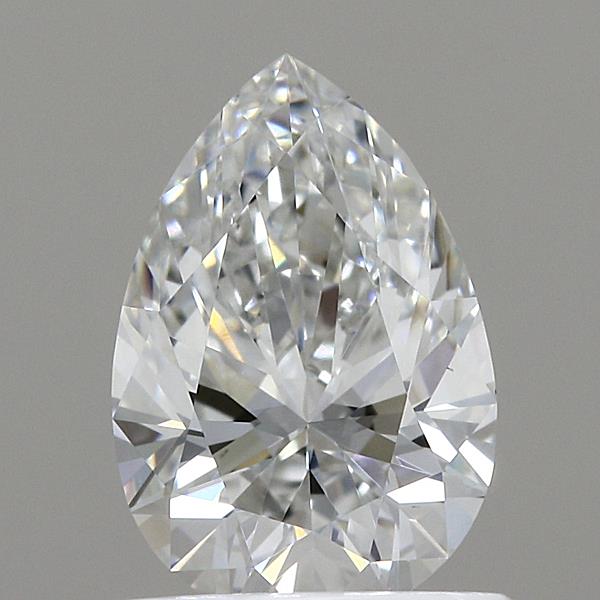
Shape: pear
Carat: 0.82
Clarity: VS1
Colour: E
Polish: EX
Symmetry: EX
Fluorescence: NONE
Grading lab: IGI
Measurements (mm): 7.89 x 5.32 x 3.35